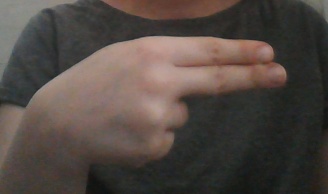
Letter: ain